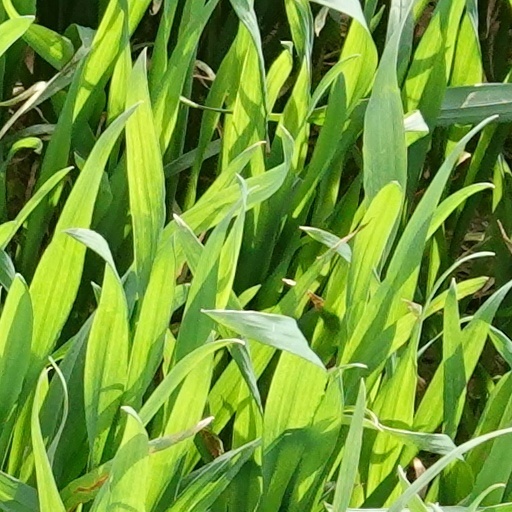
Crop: wheat